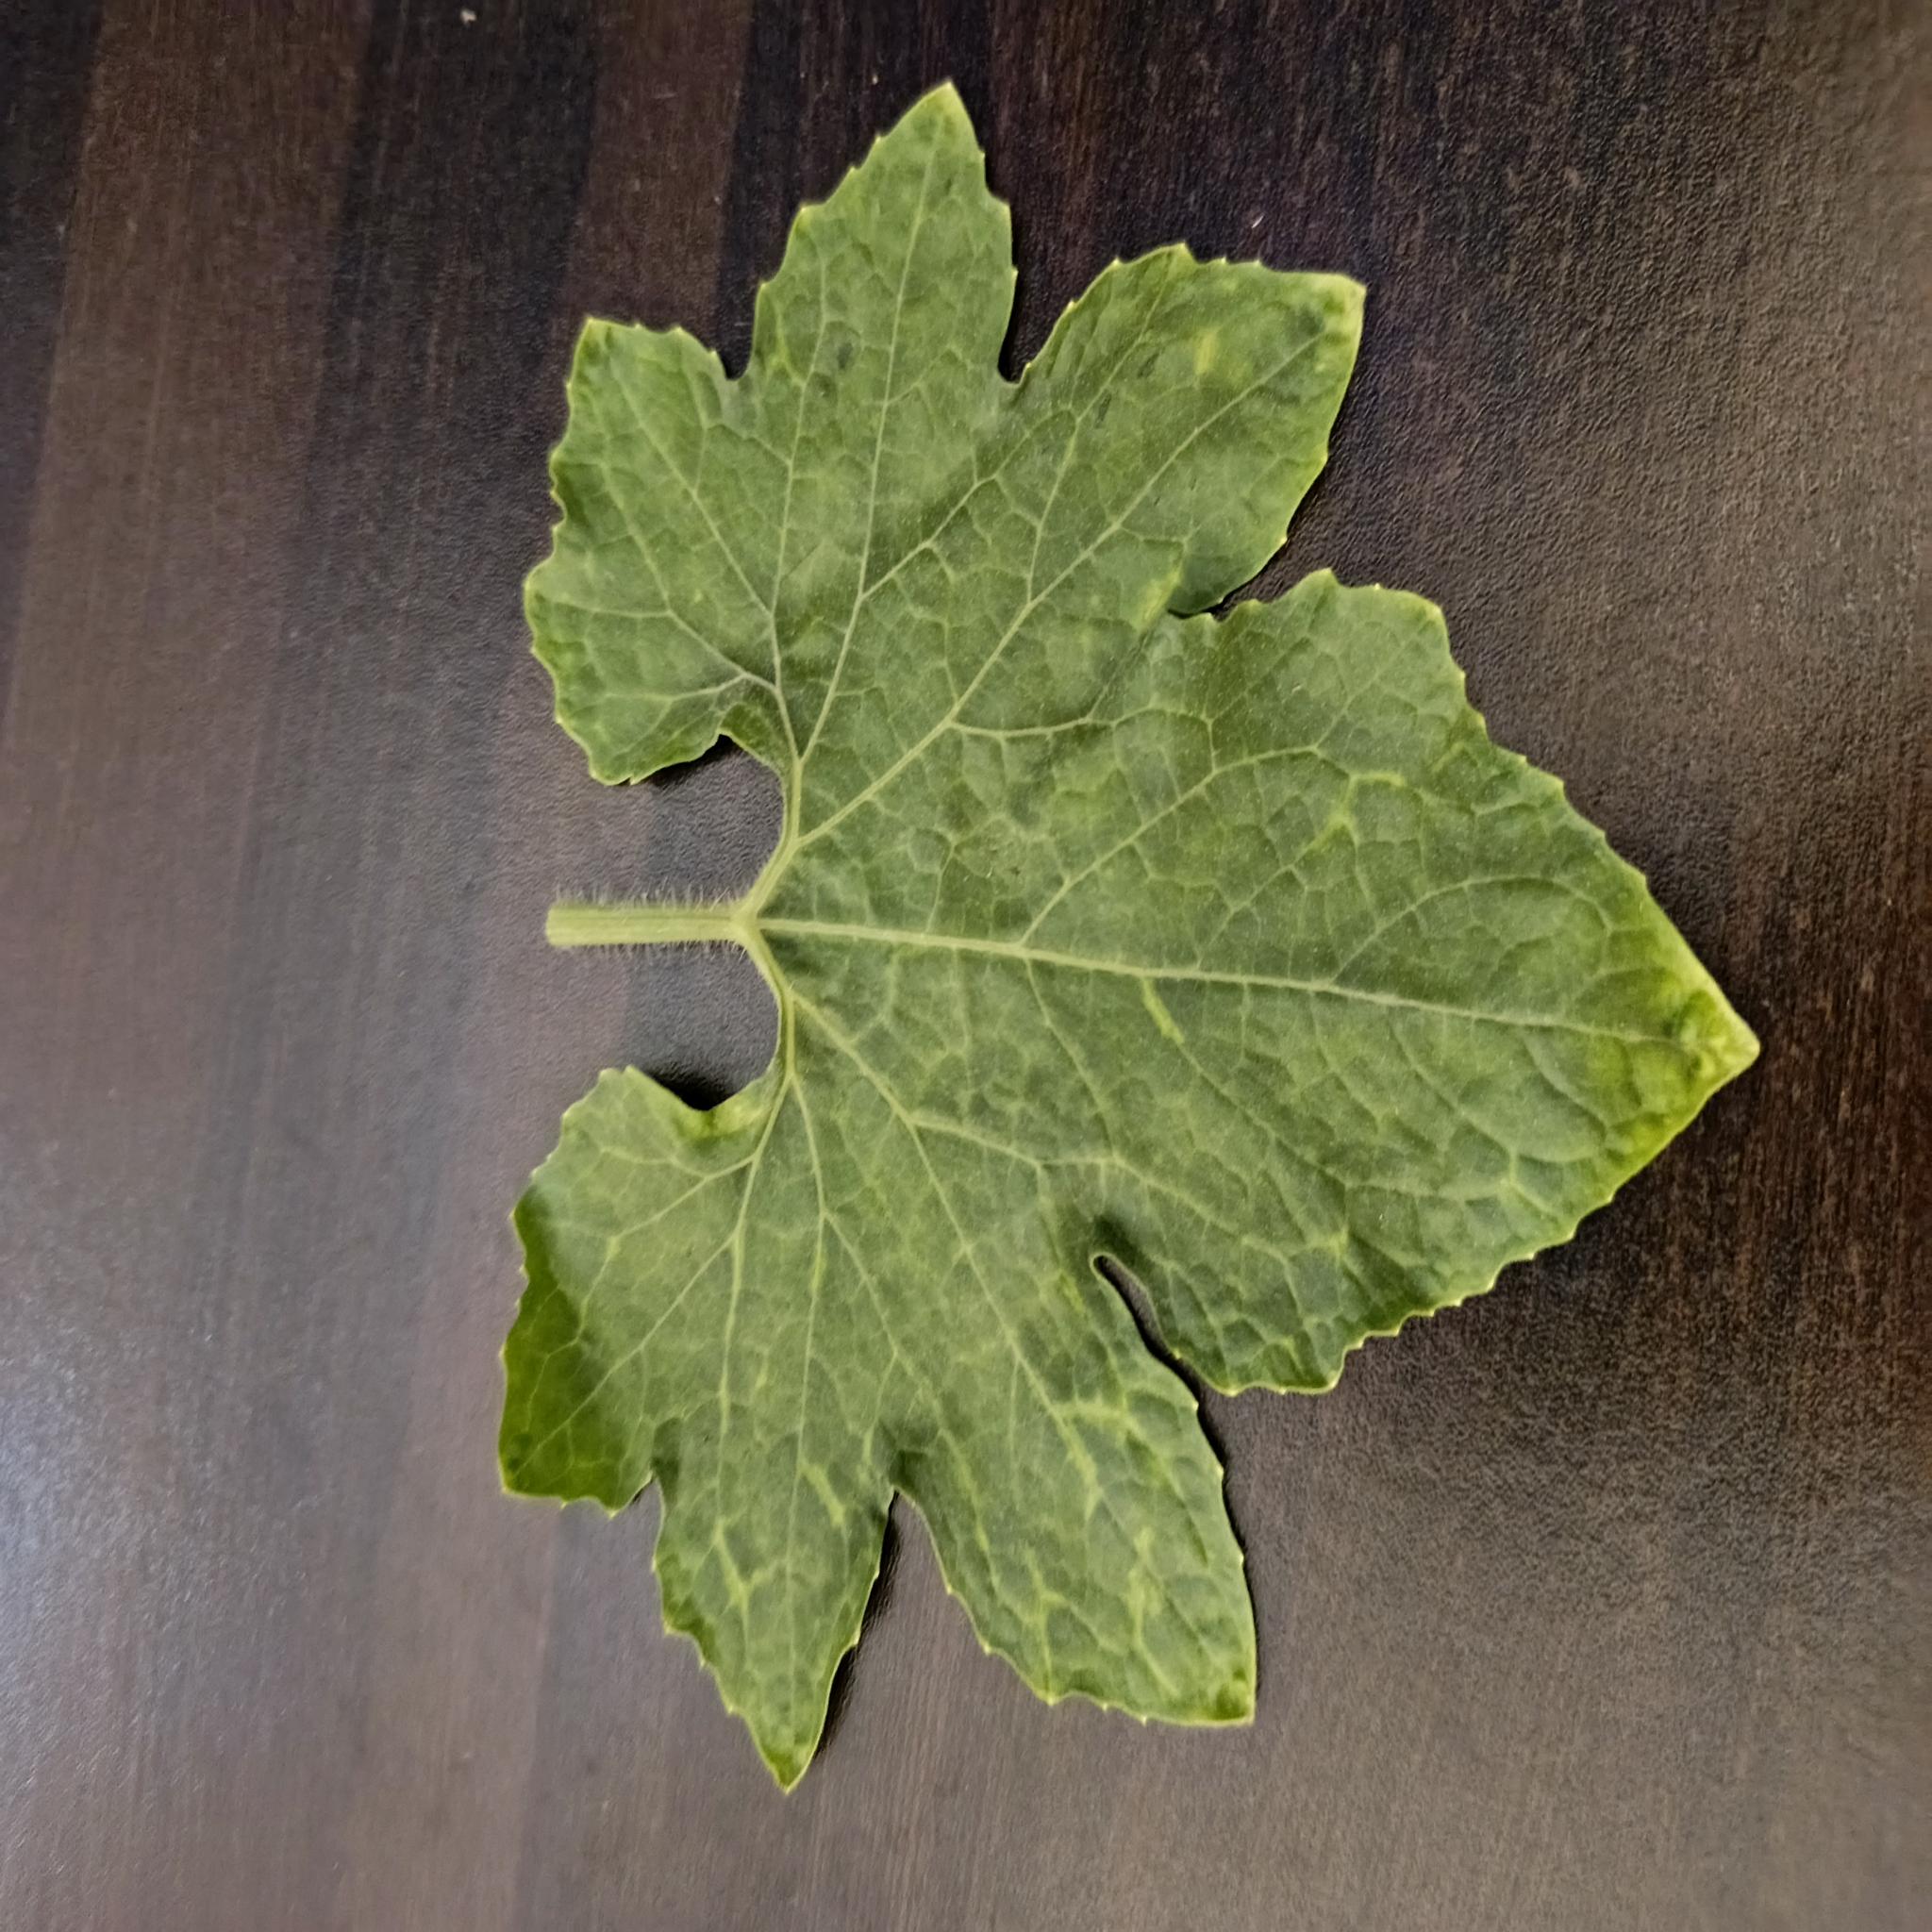
Label: Downy mildew